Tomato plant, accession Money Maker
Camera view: bottom (45 deg); turntable rotation: 120 degrees
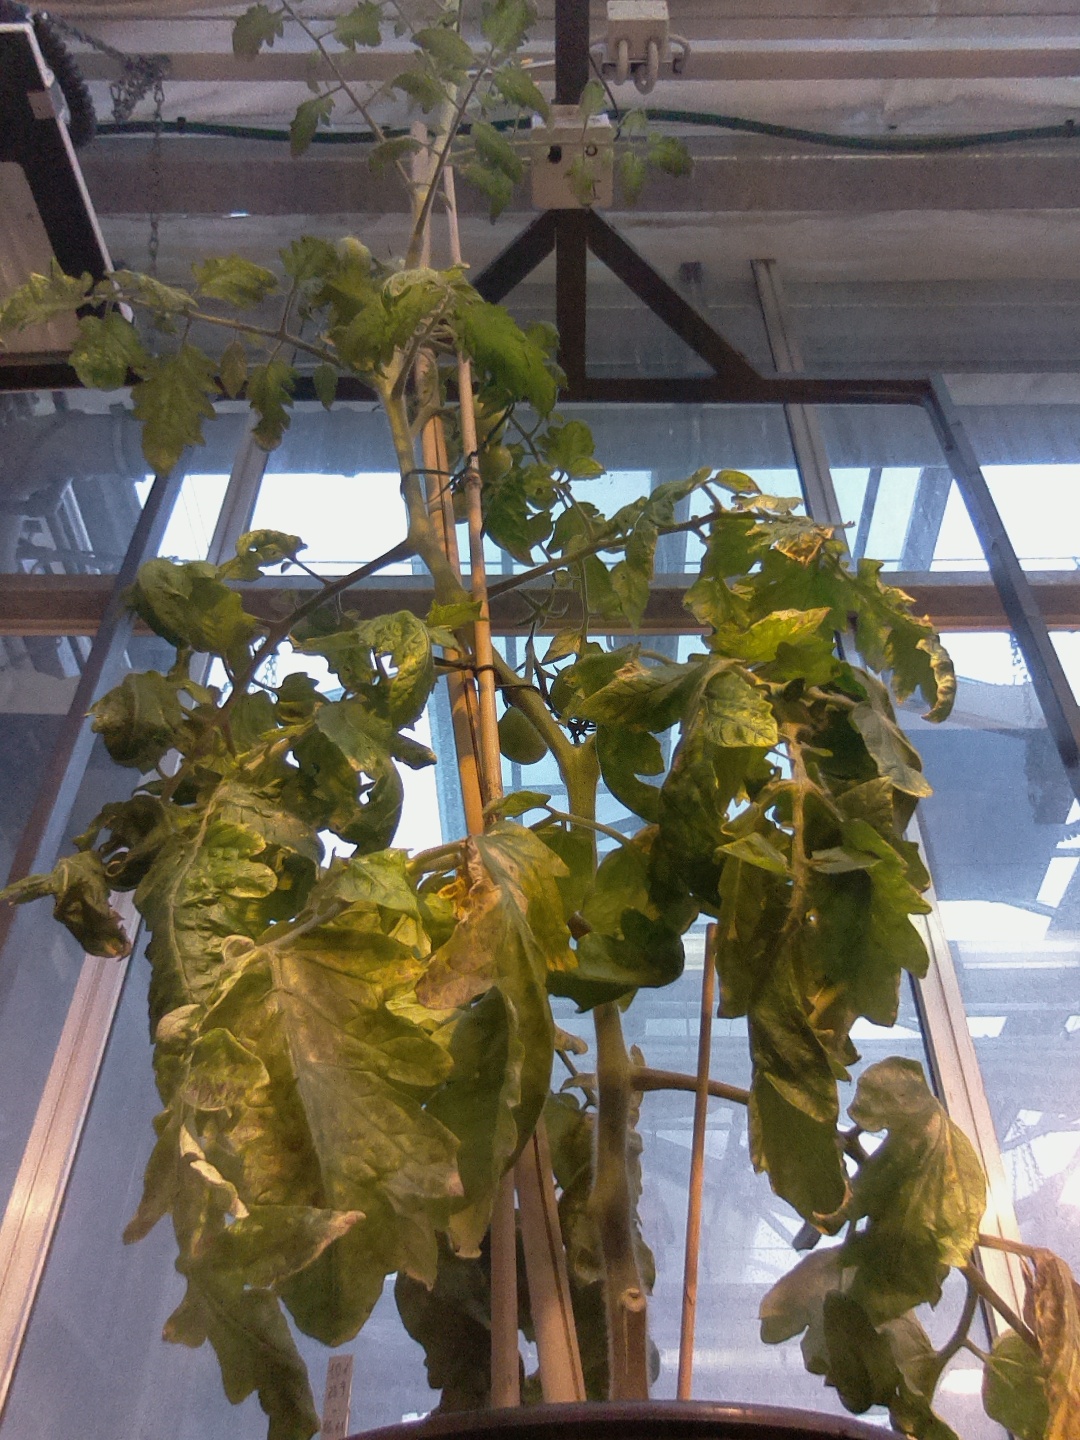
BBCH growth stage 73: 30%-40% of final fruit size